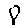
Label: 8